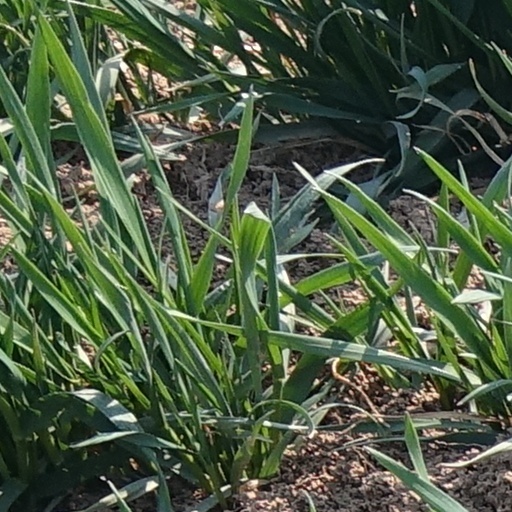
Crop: wheat